Yttria-stabilized zirconia

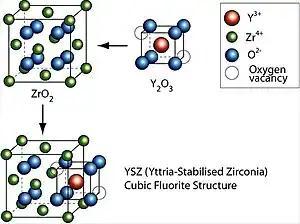
Yttria-stabilized zirconia (YSZ) crystal structure

Yttria-stabilized zirconia (YSZ) is a ceramic in which the cubic crystal structure of zirconium dioxide is made stable at room temperature by an addition of yttrium oxide. These oxides are commonly called "zirconia" (ZrO) and "yttria" (YO), hence the name.